Iceland in the Eurovision Song Contest 2009

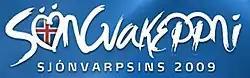
The logo of "Söngvakeppni Sjónvarpsins 2009"

"Söngvakeppni Sjónvarpsins 2009" was the national final format developed by RÚV in order to select Iceland's entry for the Eurovision Song Contest 2009. The five shows in the competition were hosted by Ragnhildur Steinunn Jónsdóttir and Eva María Jónsdóttir and all took place at the RÚV studios in Reykjavík. The semi-finals and final were broadcast on RÚV and online at the broadcaster's official website "ruv.is".